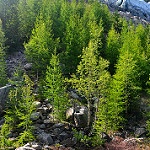
Scene: Outdoor